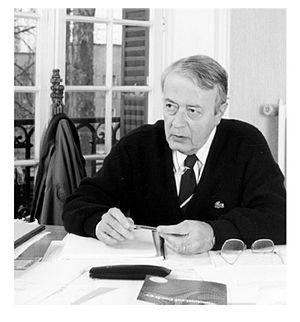
Georges Matheron est un mathématicien et géologue français, connu pour avoir fondé la géostatistique et cofondé la morphologie mathématique.